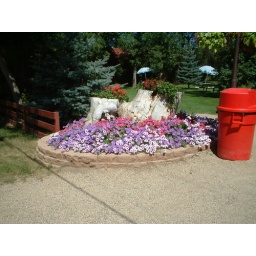
This flower bed is in a tree stump.Behind it is tables as this is a burger place so only open in the summer